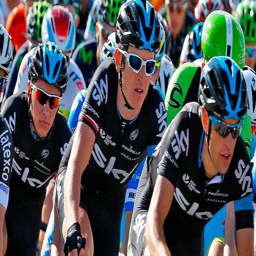
athlete , and olympic athlete , centre , are both options for sports team